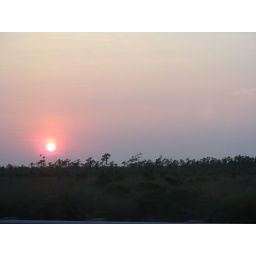
Sunset as taken through the back window of the van by Katherine